Wien Nordwestbahnhof

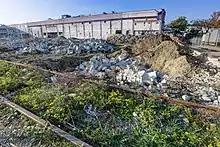
First demolition 2015

The use as a railway station and transshipment point for goods is on the way out. The landowner Austrian Federal Railways (ÖBB) only awards short-term contracts. All contracts with tenants and subtenants will expire at the end of 2017 to begin demolition of the site for the construction of a new urban development area. In the north of the railway station on Nordwestbahnstraße still exists a large operating garage, which is used by various companies formerly from such as ÖBB-Postbus or the private bus company Gschwindl, as well as driving schools and the fire department.